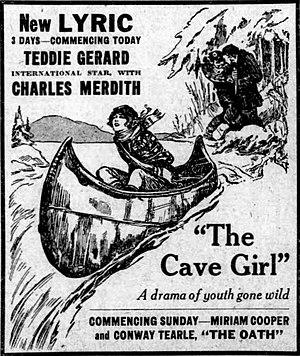
The Cave Girl est un film américain réalisé par Joseph Franz, sorti en 1921. Le film a été tourné en partie dans la vallée de Yosemite.